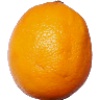
Label: Lemon Meyer 1